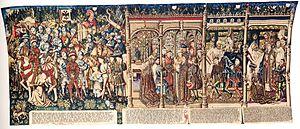
La tapisserie de Bruxelles est le nom donné à la production des nombreux ateliers de tapisserie de haute-lisse actifs à Bruxelles du début du XVᵉ siècle jusqu'à la fin du XVIIIᵉ siècle.